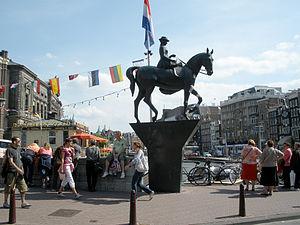
Cet article recense les statues équestres aux Pays-Bas.